Poison ring

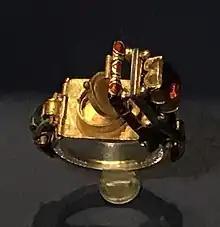
Poison ring

A poison ring or pillbox ring is a type of ring with a container under the bezel or inside the bezel itself which could be used to hold poison or another substance; they became popular in Western Europe during the Middle Ages. The poison ring was used to slip poison into an enemy's food or drink. A powder or liquid poison was stored in these instances. In other cases, the poison ring was used to facilitate the suicide of the wearer in order to preclude capture or torture. People more commonly died from suicide rather than murder caused by the poison ring. The purpose of the compartment in the ring was not only limited to poison. Rings with such compartments were long before used for other reasons, before, during, and after the peak of poison rings.